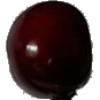
Label: Cherry 1